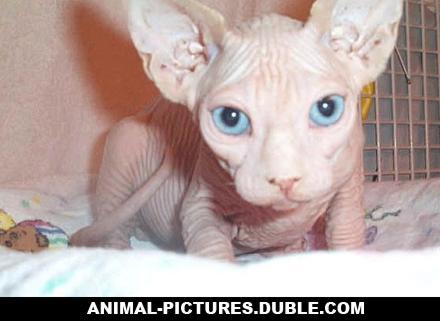
Breed: Sphynx